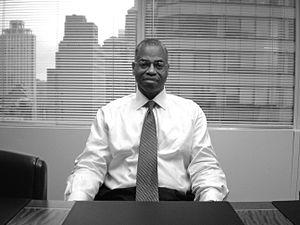
Len Elmore, né le 28 mars 1952 à New York, est un ancien joueur américain de basket-ball évoluant au poste de pivot, devenu avocat.